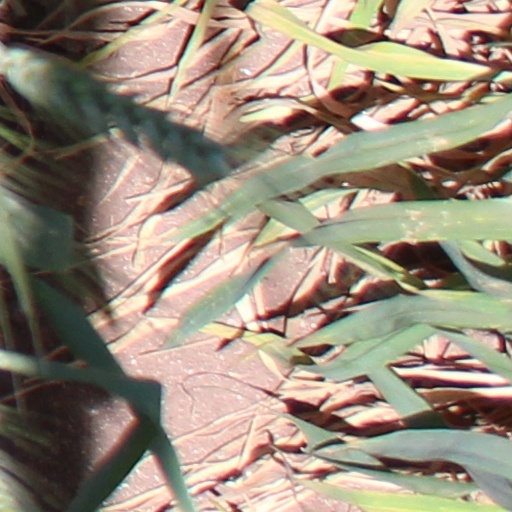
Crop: wheat